Tom Petersson

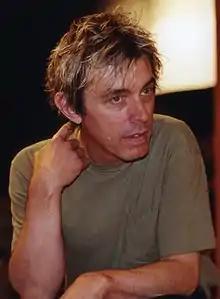
Petersson in August 1999

Petersson and his wife, Alison, have two children, a son named Liam, and a daughter named Lilah. In 2014, Tom and Alison founded "Rock Your Speech" to promote awareness and understanding of autism spectrum disorder and to use music to help children overcome speech difficulties associated with autism.